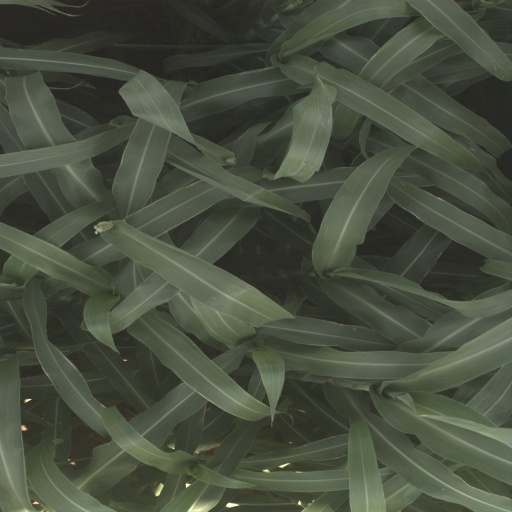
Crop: sorghum